Eyjafjallajökull

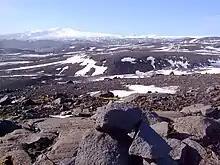
Eyjafjallajökull in March 2006, viewed from a recreation area on the Sólheimajökull, a glacier on the Katla volcano

Eyjafjallajökull erupted in the years 920, 1612, 1821, and 2010. The Skerin Ridge eruption in 920 was a VEI 3 radial fissure eruption while the subsequent 1612 and 1821 eruptions were VEI 2 small summit eruptions. In the case of the 1821 eruption, a short explosive phase in December 1821 was followed by a year of intermittent explosive to effusive activity.